Emakimono

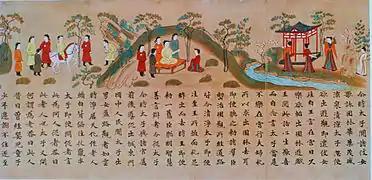
", 8th century

Relations with East Asia (mainly China and Korea) brought Chinese writing (kanji) to Japan by the 4th century, and Buddhism in the 6th century, together with interest in the apparently very effective bureaucracy of the mighty Chinese Empire. In the Nara period, the Japanese were inspired by the Tang dynasty: administration, architecture, dress customs or ceremonies. The exchanges between China and Japan were also fruitful for the arts, mainly religious arts, and the artists of the Japanese archipelago were eager to copy and appropriate continental techniques. In that context, experts assume that the first Chinese painted scrolls arrived on the islands around the 6th century CE, and probably correspond to illustrated sutra. Thus, the oldest known Japanese narrative painted scroll (or ) dates from the 7th century to the Nara period: the ", which traces the life of the Gautama Buddha, founder of the Buddhist religion, until his Illumination. Still naive in style (Six Dynasties and early Tang dynasty) with the paintings arranged in friezes above the text, it is very likely a copy of an older Chinese model, several versions of which have been identified. Although subsequent classical feature a very different style from that of this work, it foreshadows the golden age of the movement that came four centuries later, from the 12th century CE onwards.